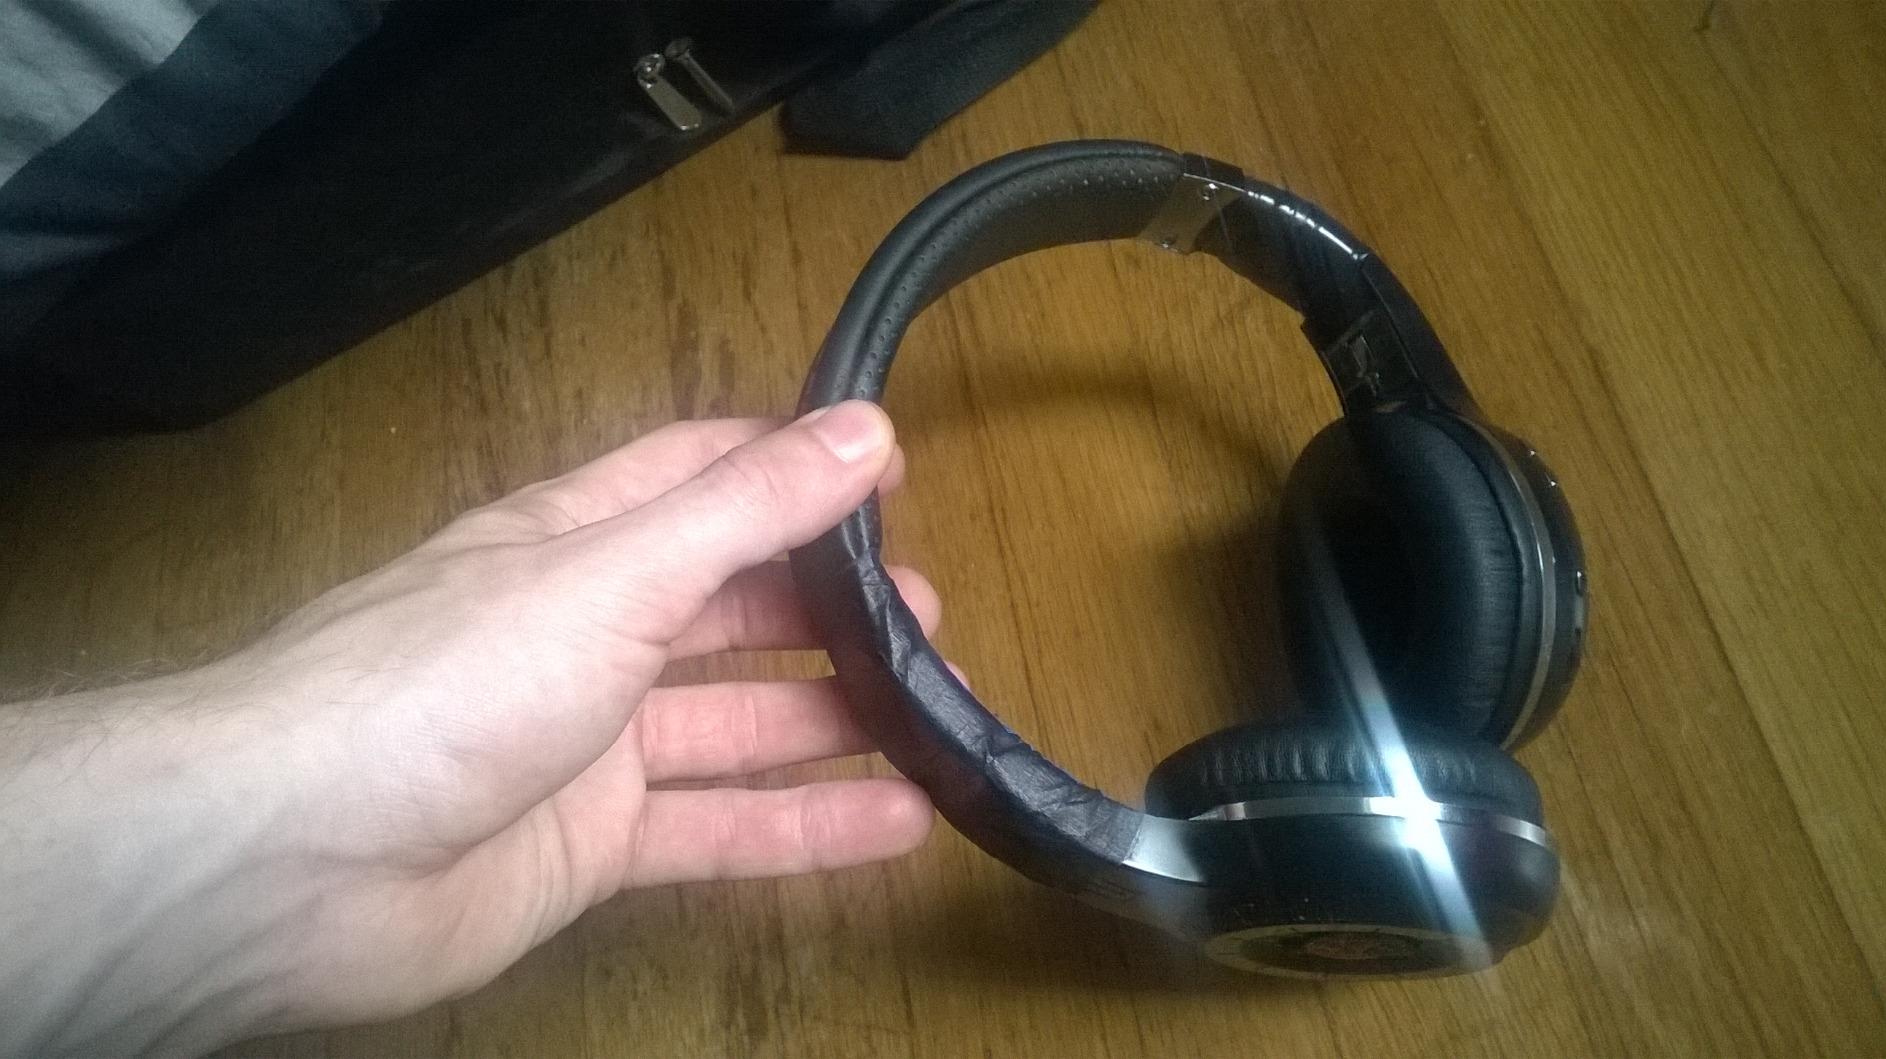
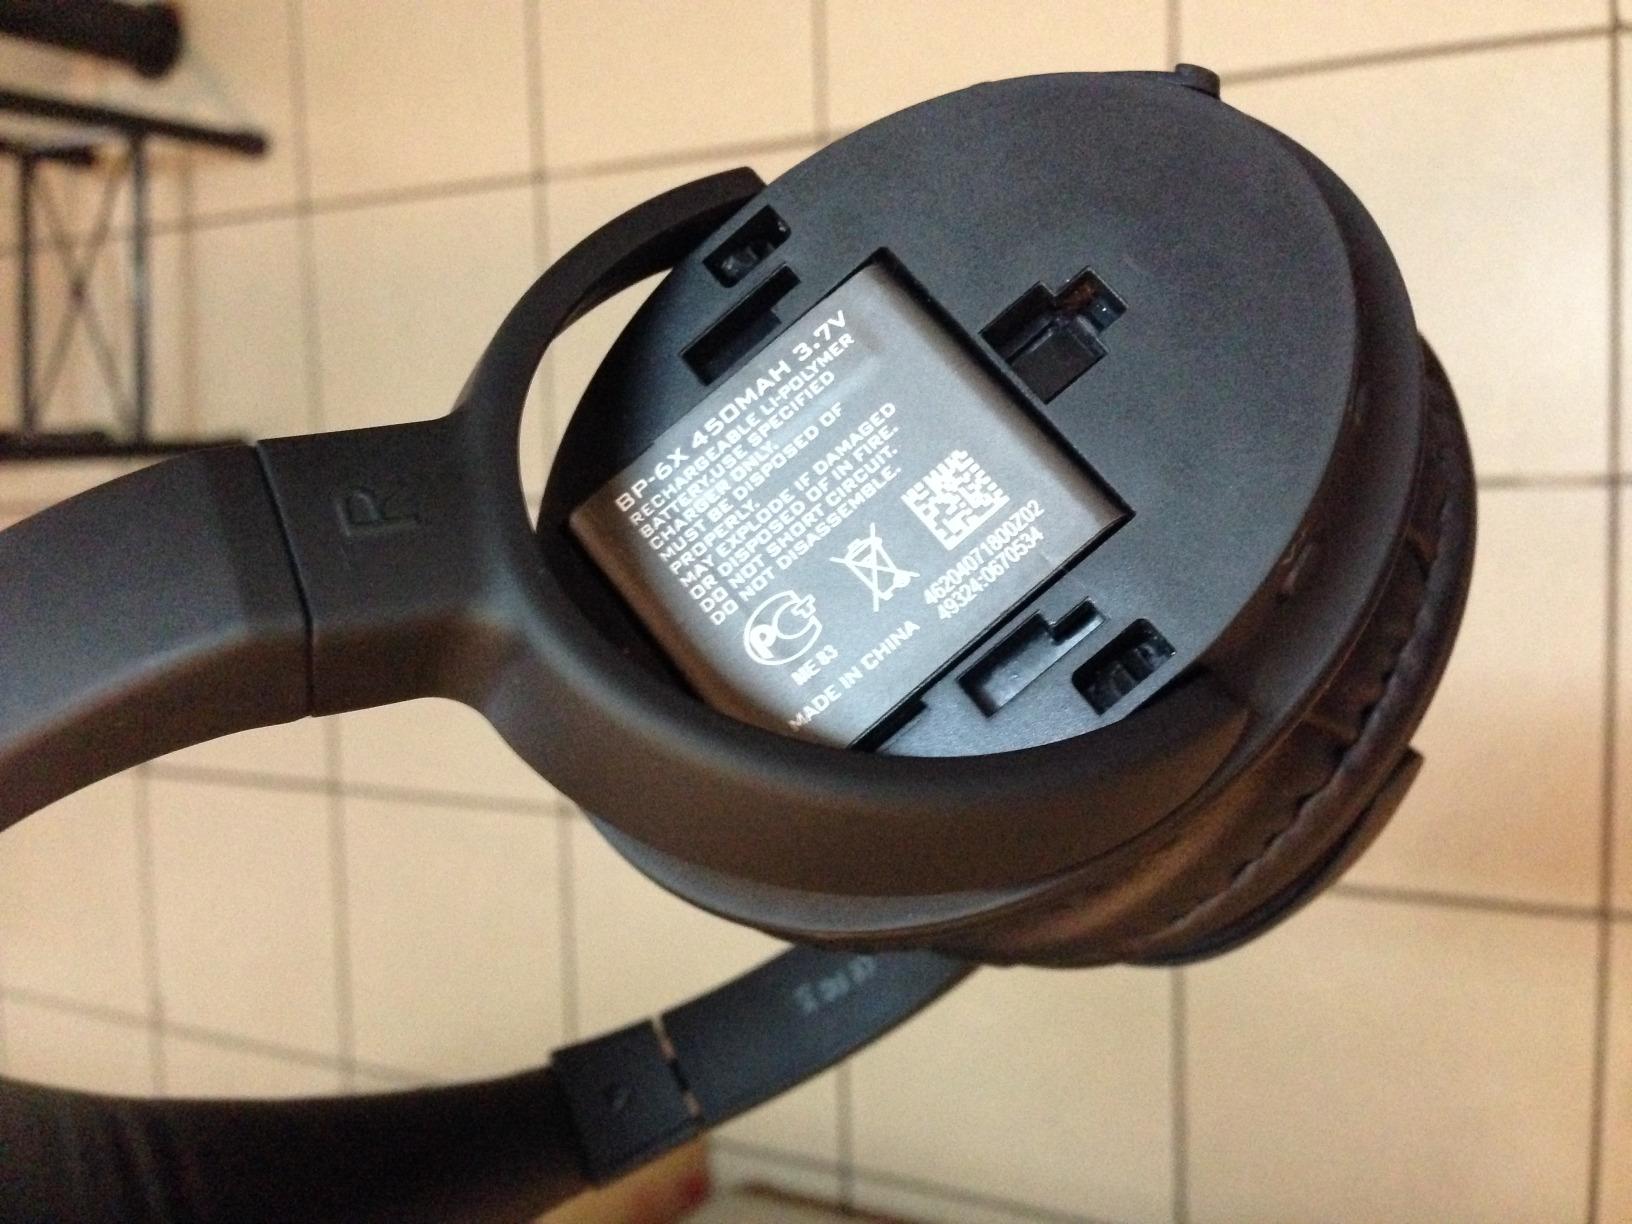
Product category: headphones
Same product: no